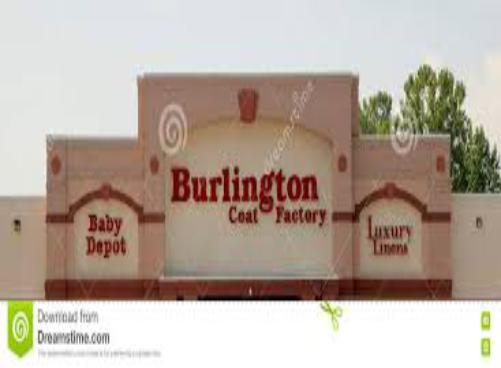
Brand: Burlington Coat Factory
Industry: Clothes